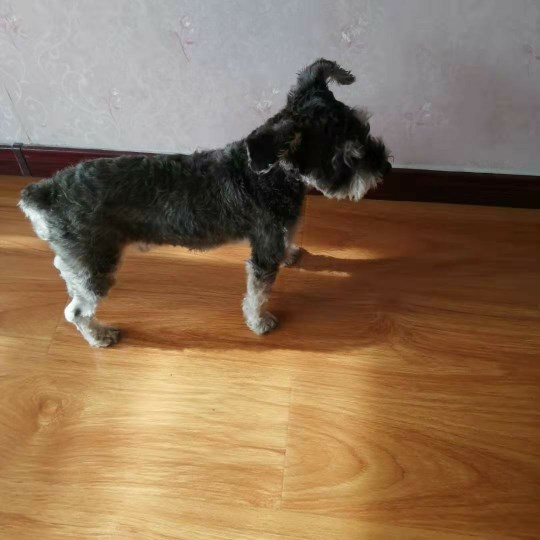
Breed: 2342-n000102-miniature_schnauzer